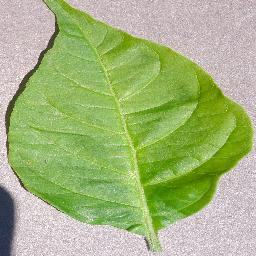
Label: Pepper,_bell___healthy